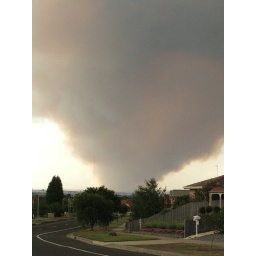
Six hours later, my house and car were covered in smuts.